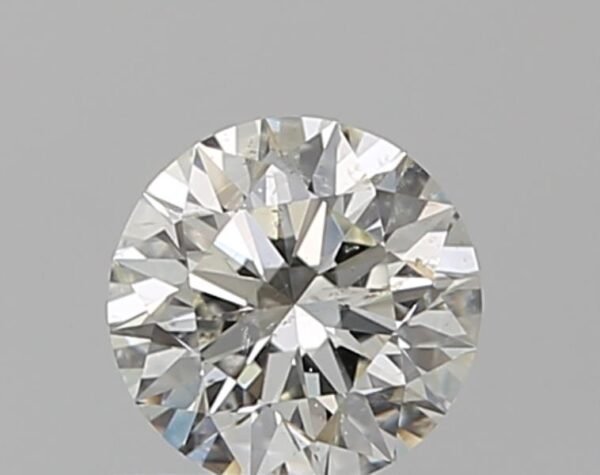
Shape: round
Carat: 0.5
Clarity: SI2
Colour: J
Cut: EX
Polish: EX
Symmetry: EX
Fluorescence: N
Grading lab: GIA
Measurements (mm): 5.04 x 5.07 x 3.18